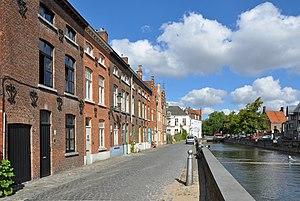
Bruges (Belgique)